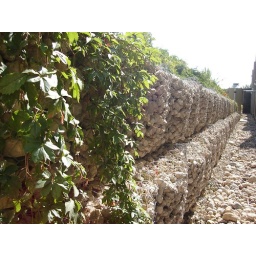
A stone wall by the parkade at the Forks.